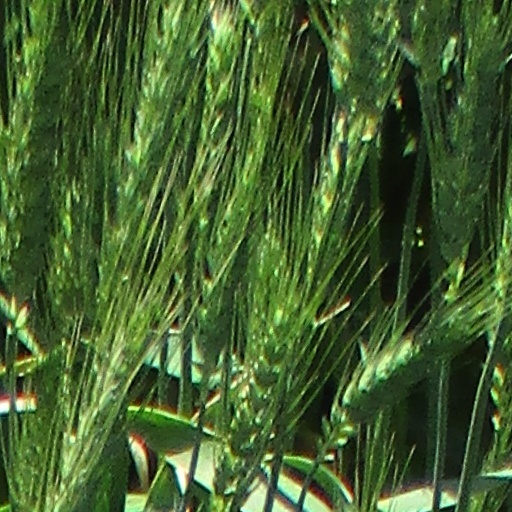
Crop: wheat